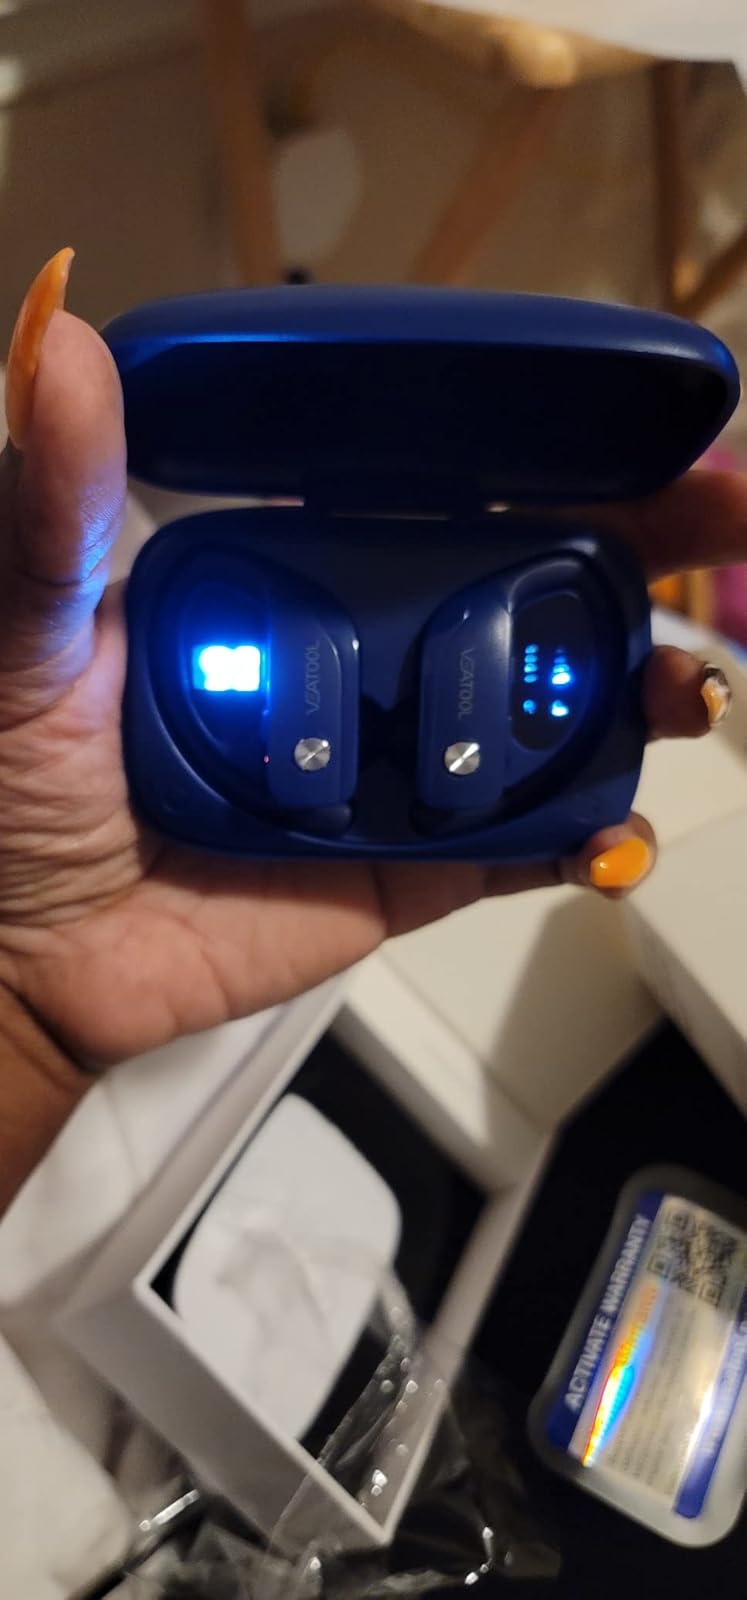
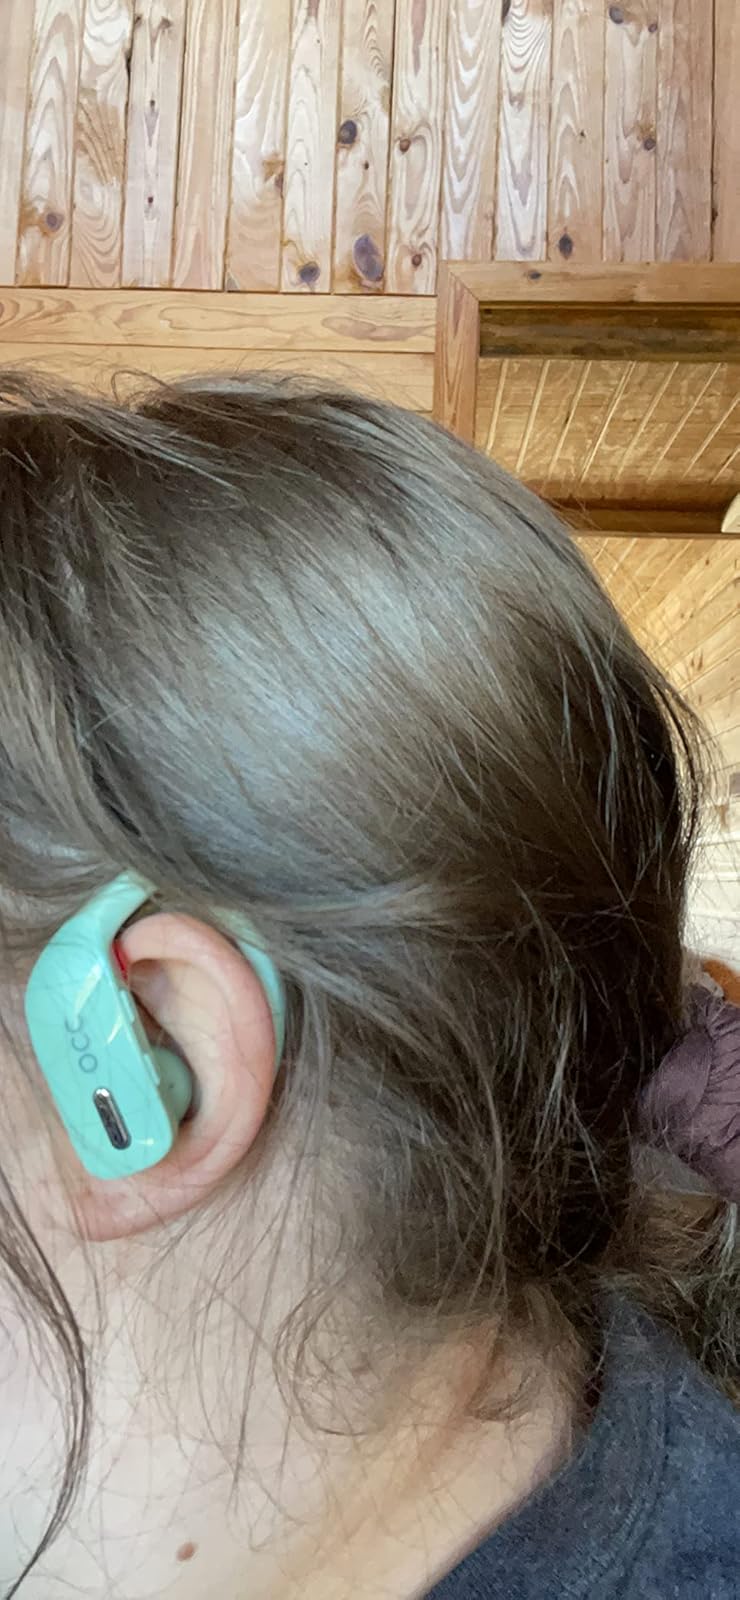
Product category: earbuds
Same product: no